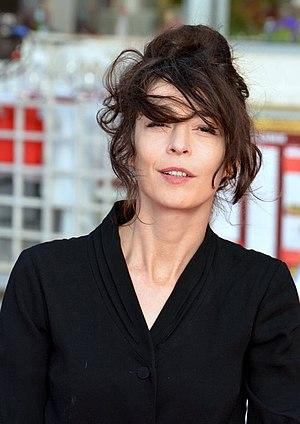
Adrienne Pauly au festival de Cabourg